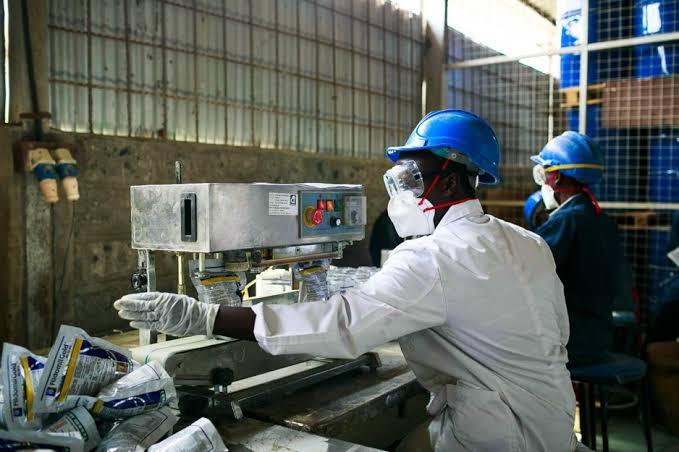
Watu wawili waliovalia sare na vifaa vya kujikinga wanatengeneza bidhaa za dawa na kuziweka kwenye vifungashio shughuli hii husaidia kuhakikisha usalama wa bidhaa zinazotumika katika matunzo ya wanyama